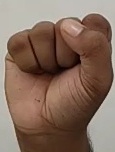
ASL sign: S